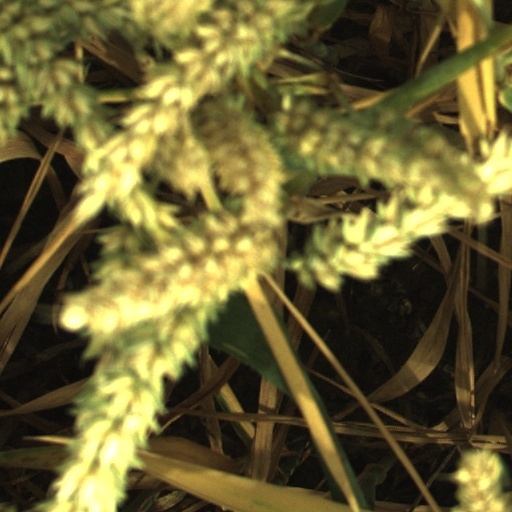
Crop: wheat